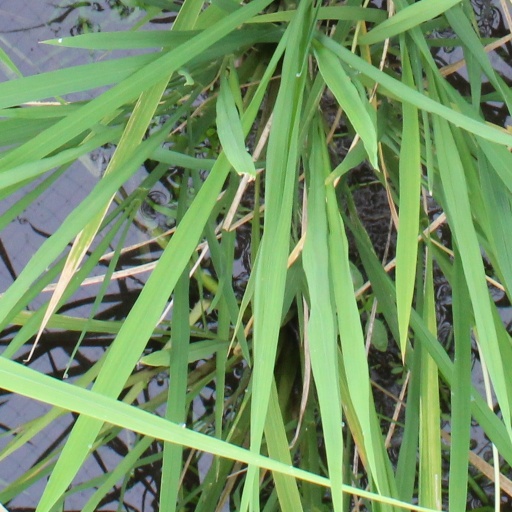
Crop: rice